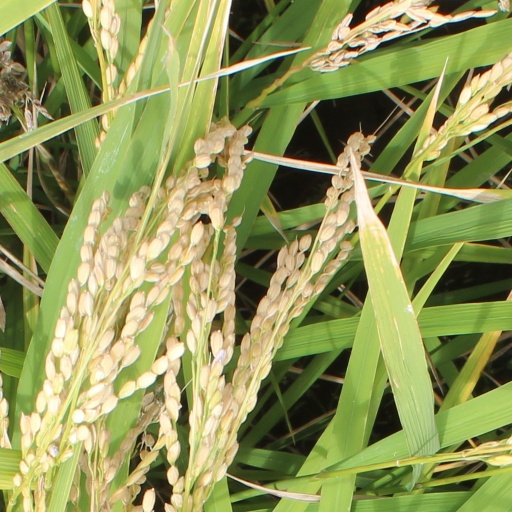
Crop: rice